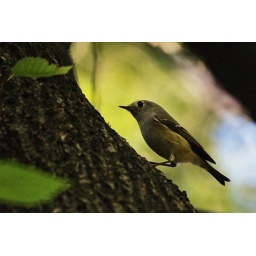
This female Ruby-Crowned Kinglet was flitting around the same tree the sapsucker was working on.